Myat Phaya Gyi

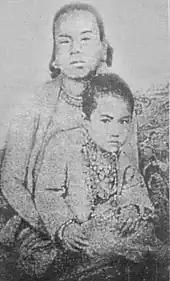
Myat Phaya Gyi and her nurse Taungzin Princess,

Princess Myat Phaya Gyi was born on 5 September 1880, at the Royal Palace, Mandalay. She was King Thibaw's firstborn daughter by his chief queen, Supayalat. Several ceremonies were held after her birth to honor her royal rank, but the largest of all was the Dawthakarana (cradling) ceremony, in which she was placed in an emerald-studded cradle in front of the Bee Throne in the Glass Palace. Hundreds of magnificent gifts were brought to her, including valuable stones, pearls, jewelry, solid gold bowls, bolts of fine cloth, and so on. The Thonze Princess and the Taungzin Princess were chosen as her head nurse and second nurse, respectively, and numerous palace maids were appointed to assist them.